Prittlewell

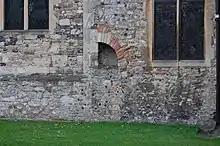
Remains of Saxon archway in wall of St Mary's church, Prittlewell

Following the decline of Roman Britain, the area came under the influence of Saxon raiders, over time becoming established as part of the kingdom of the East Saxons. During this time (largely the 5th and 6th centuries), the historic Saxon name of "Prittleuuella" came into being. Part of a blocked archway built of Roman tiles survives in the north wall of the chancel of St Mary's church, and it has long been assumed that it represents part of a small Anglo-Saxon chapel built in the 7th century, possibly as early as the reign of King Sæberht of Essex. However, more recent study and comparison with surviving architectural remains elsewhere suggest instead that the arch may date as late as the 10th or early 11th century, and that this is the date of the first church to be built on the site.